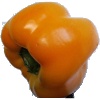
Label: yellow_pepper